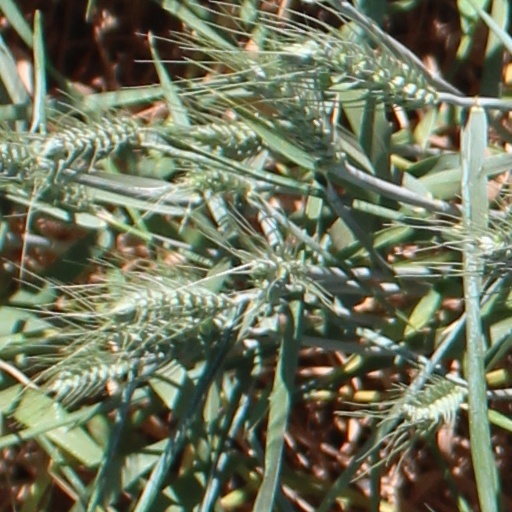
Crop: wheat